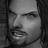
Emotion: sad